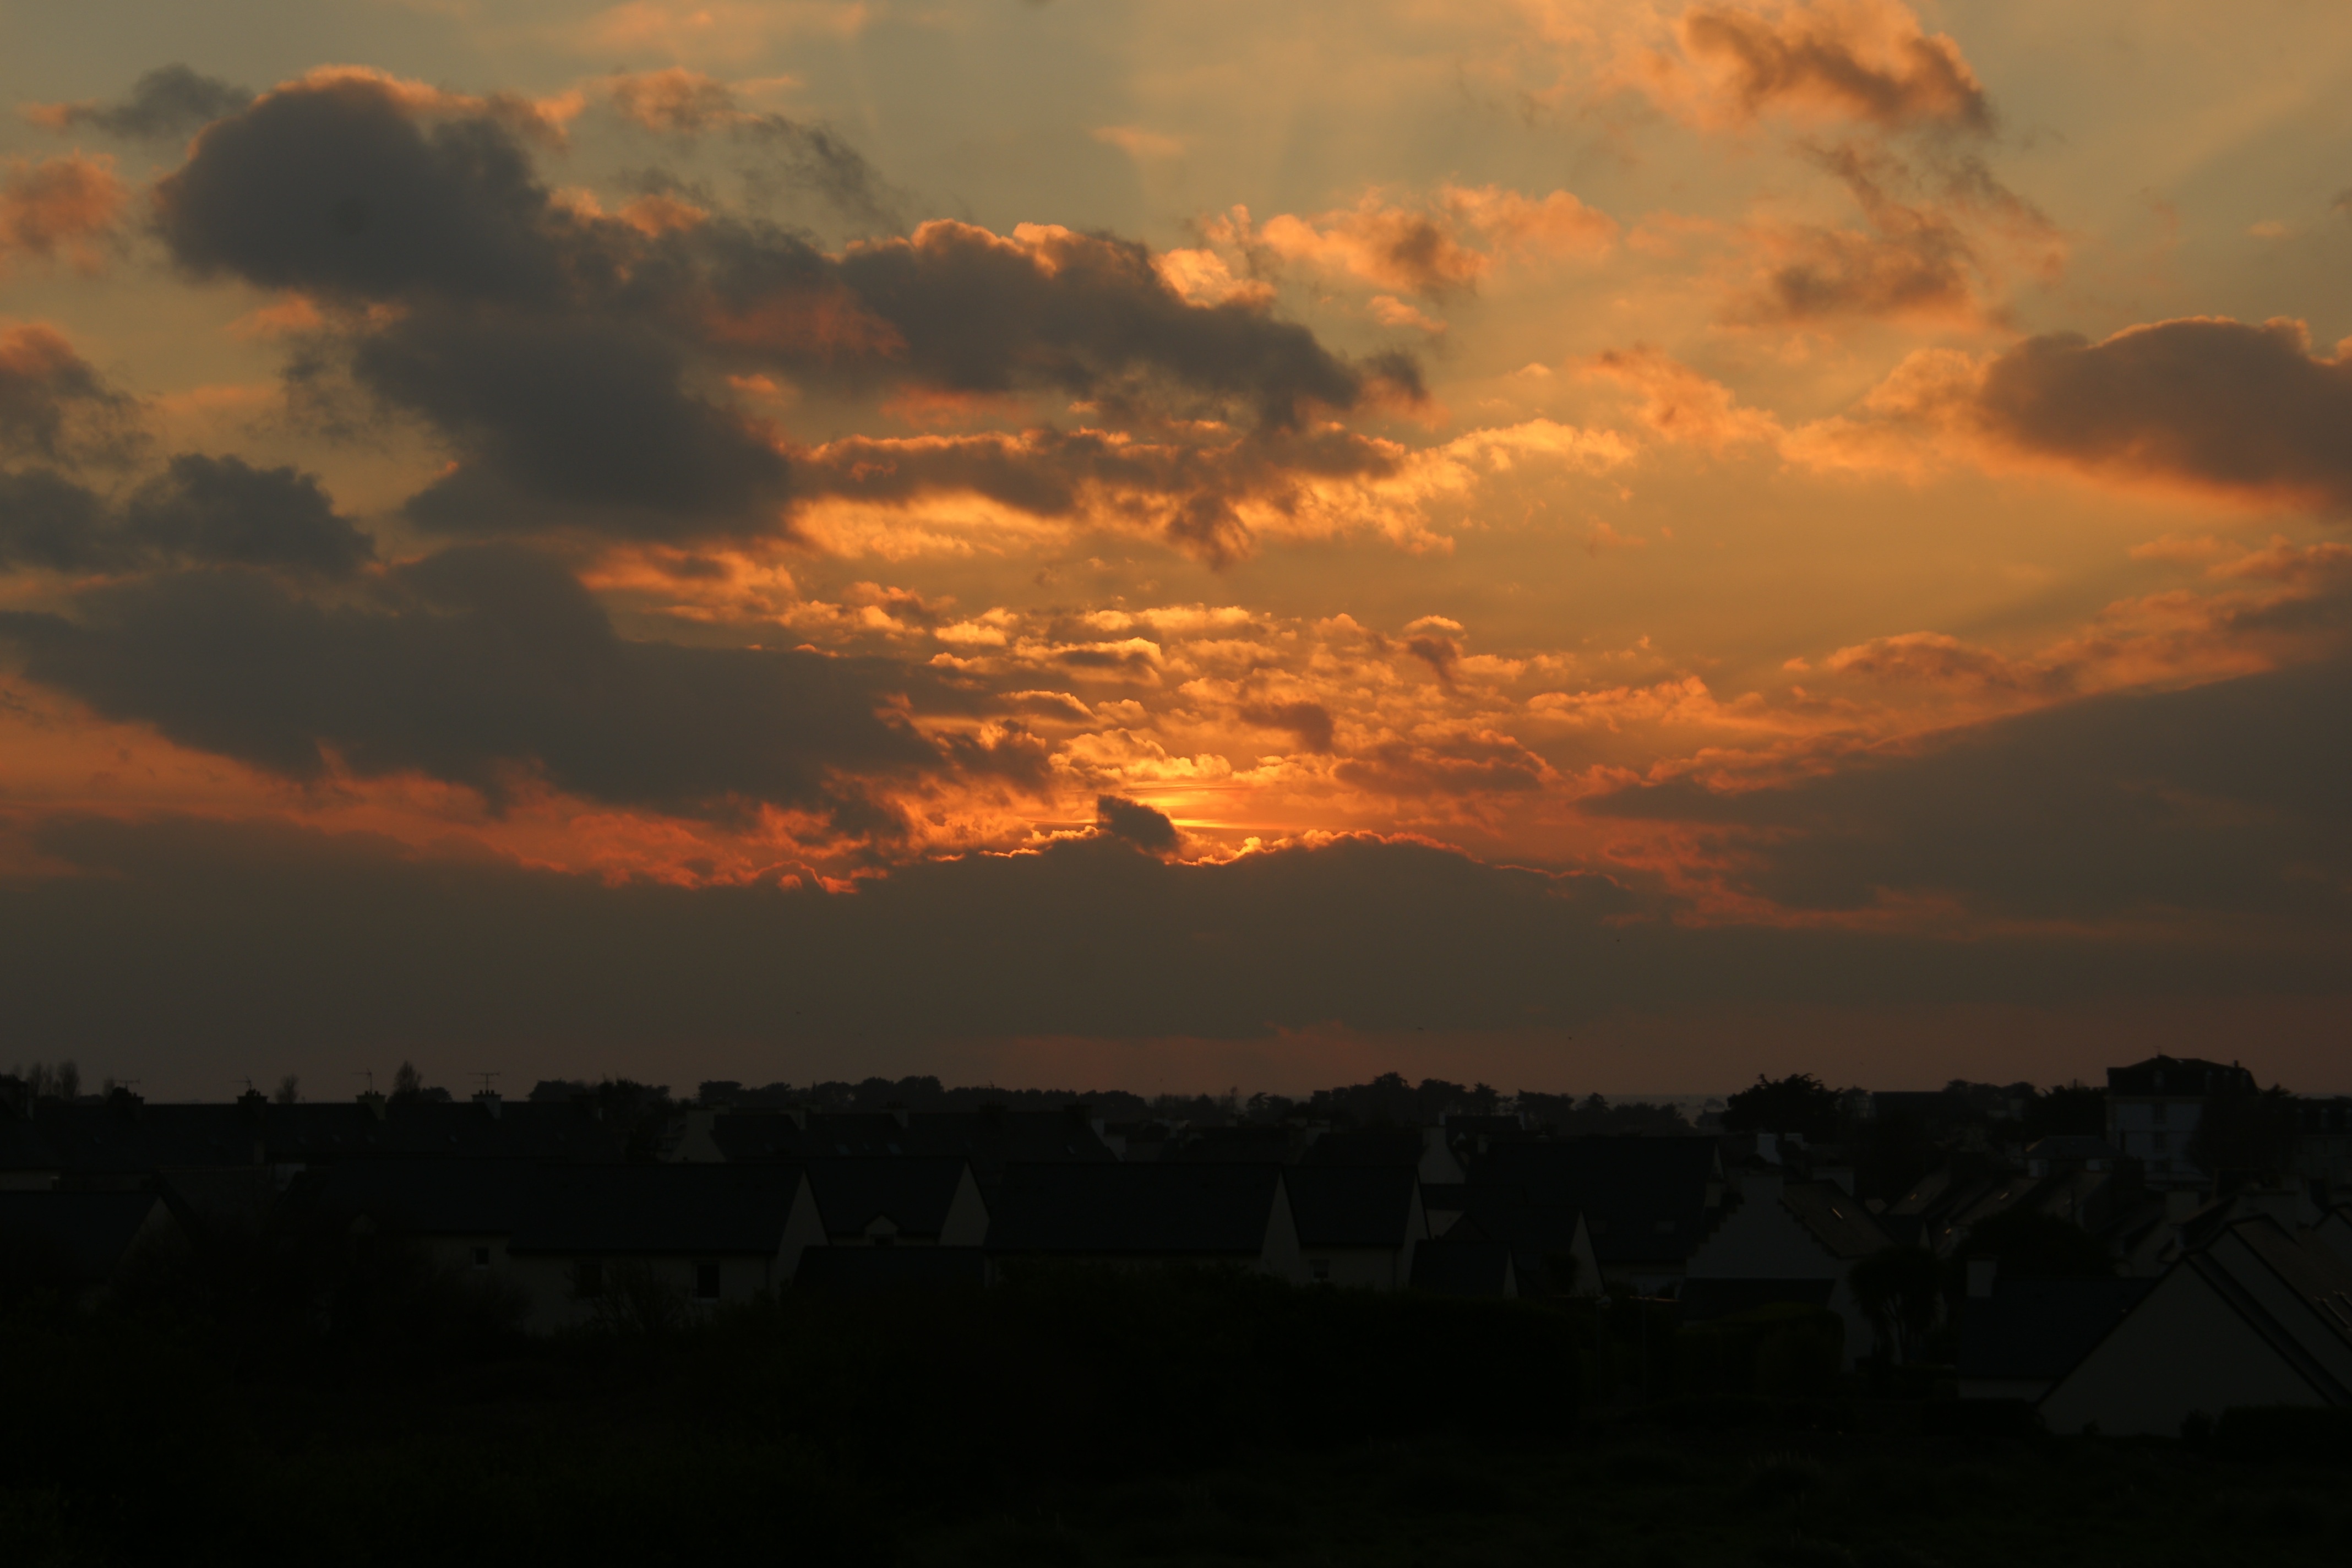
sea, horizon, cloud, sky, sun, sunrise, sunset, morning, dawn, atmosphere, dusk, evening, cumulus, brittany, afterglow, meteorological phenomenon, red sky at morning